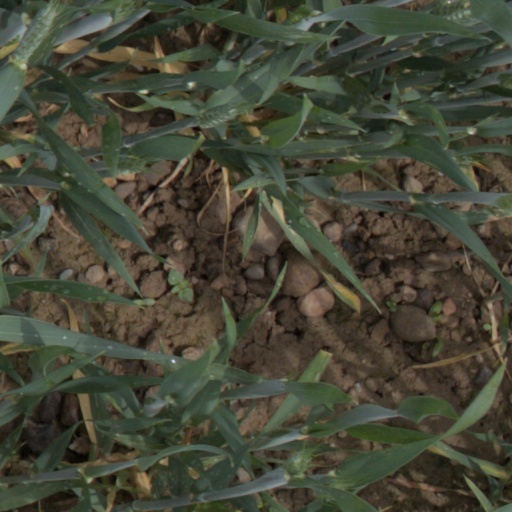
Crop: wheat